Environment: real
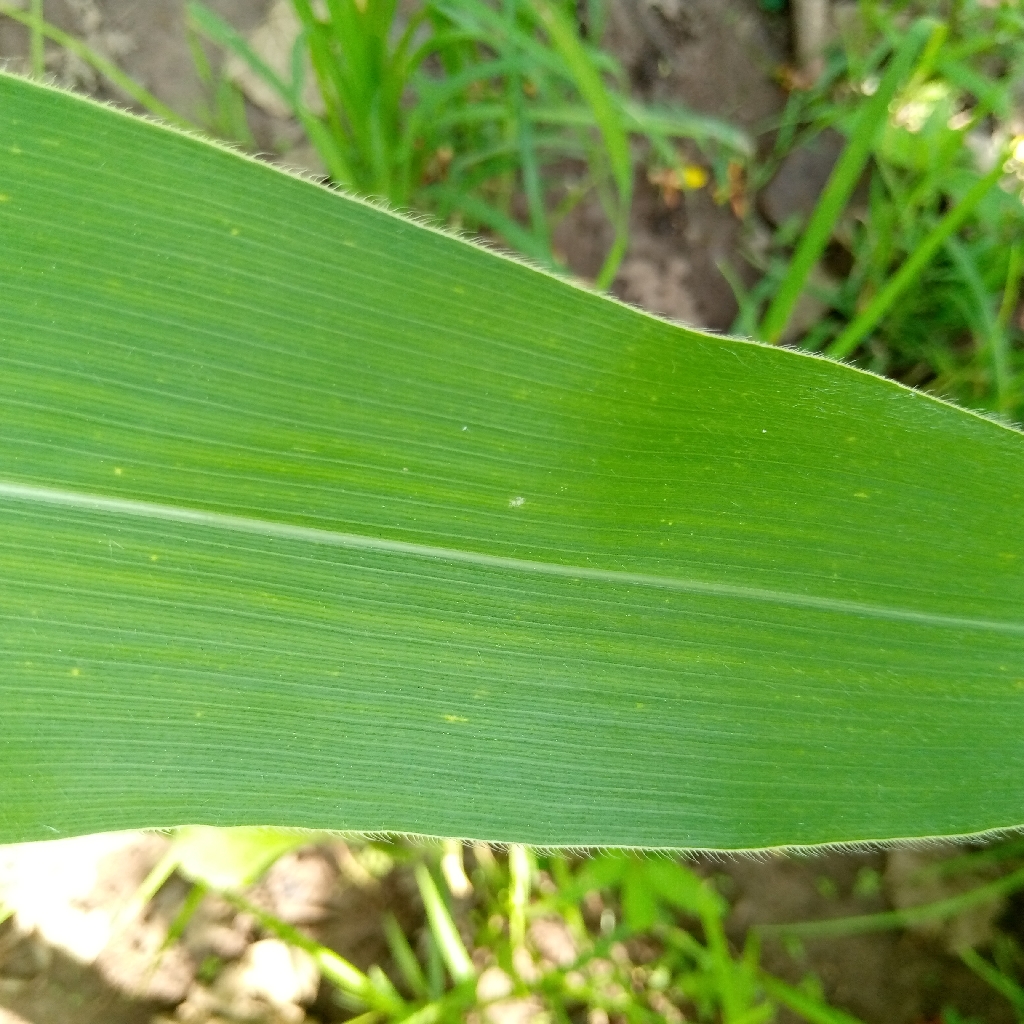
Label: healthy